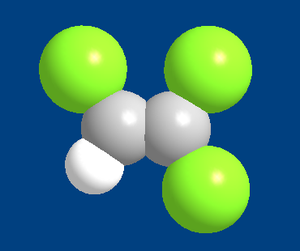
Le trichloréthylène est un composé organique de formule brute C₂HCl₃ et de formule semi-développée ClCH=CCl₂.